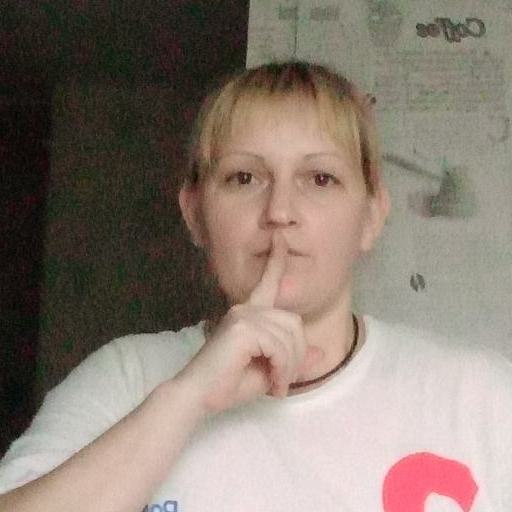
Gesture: mute